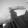
ASL letter: G